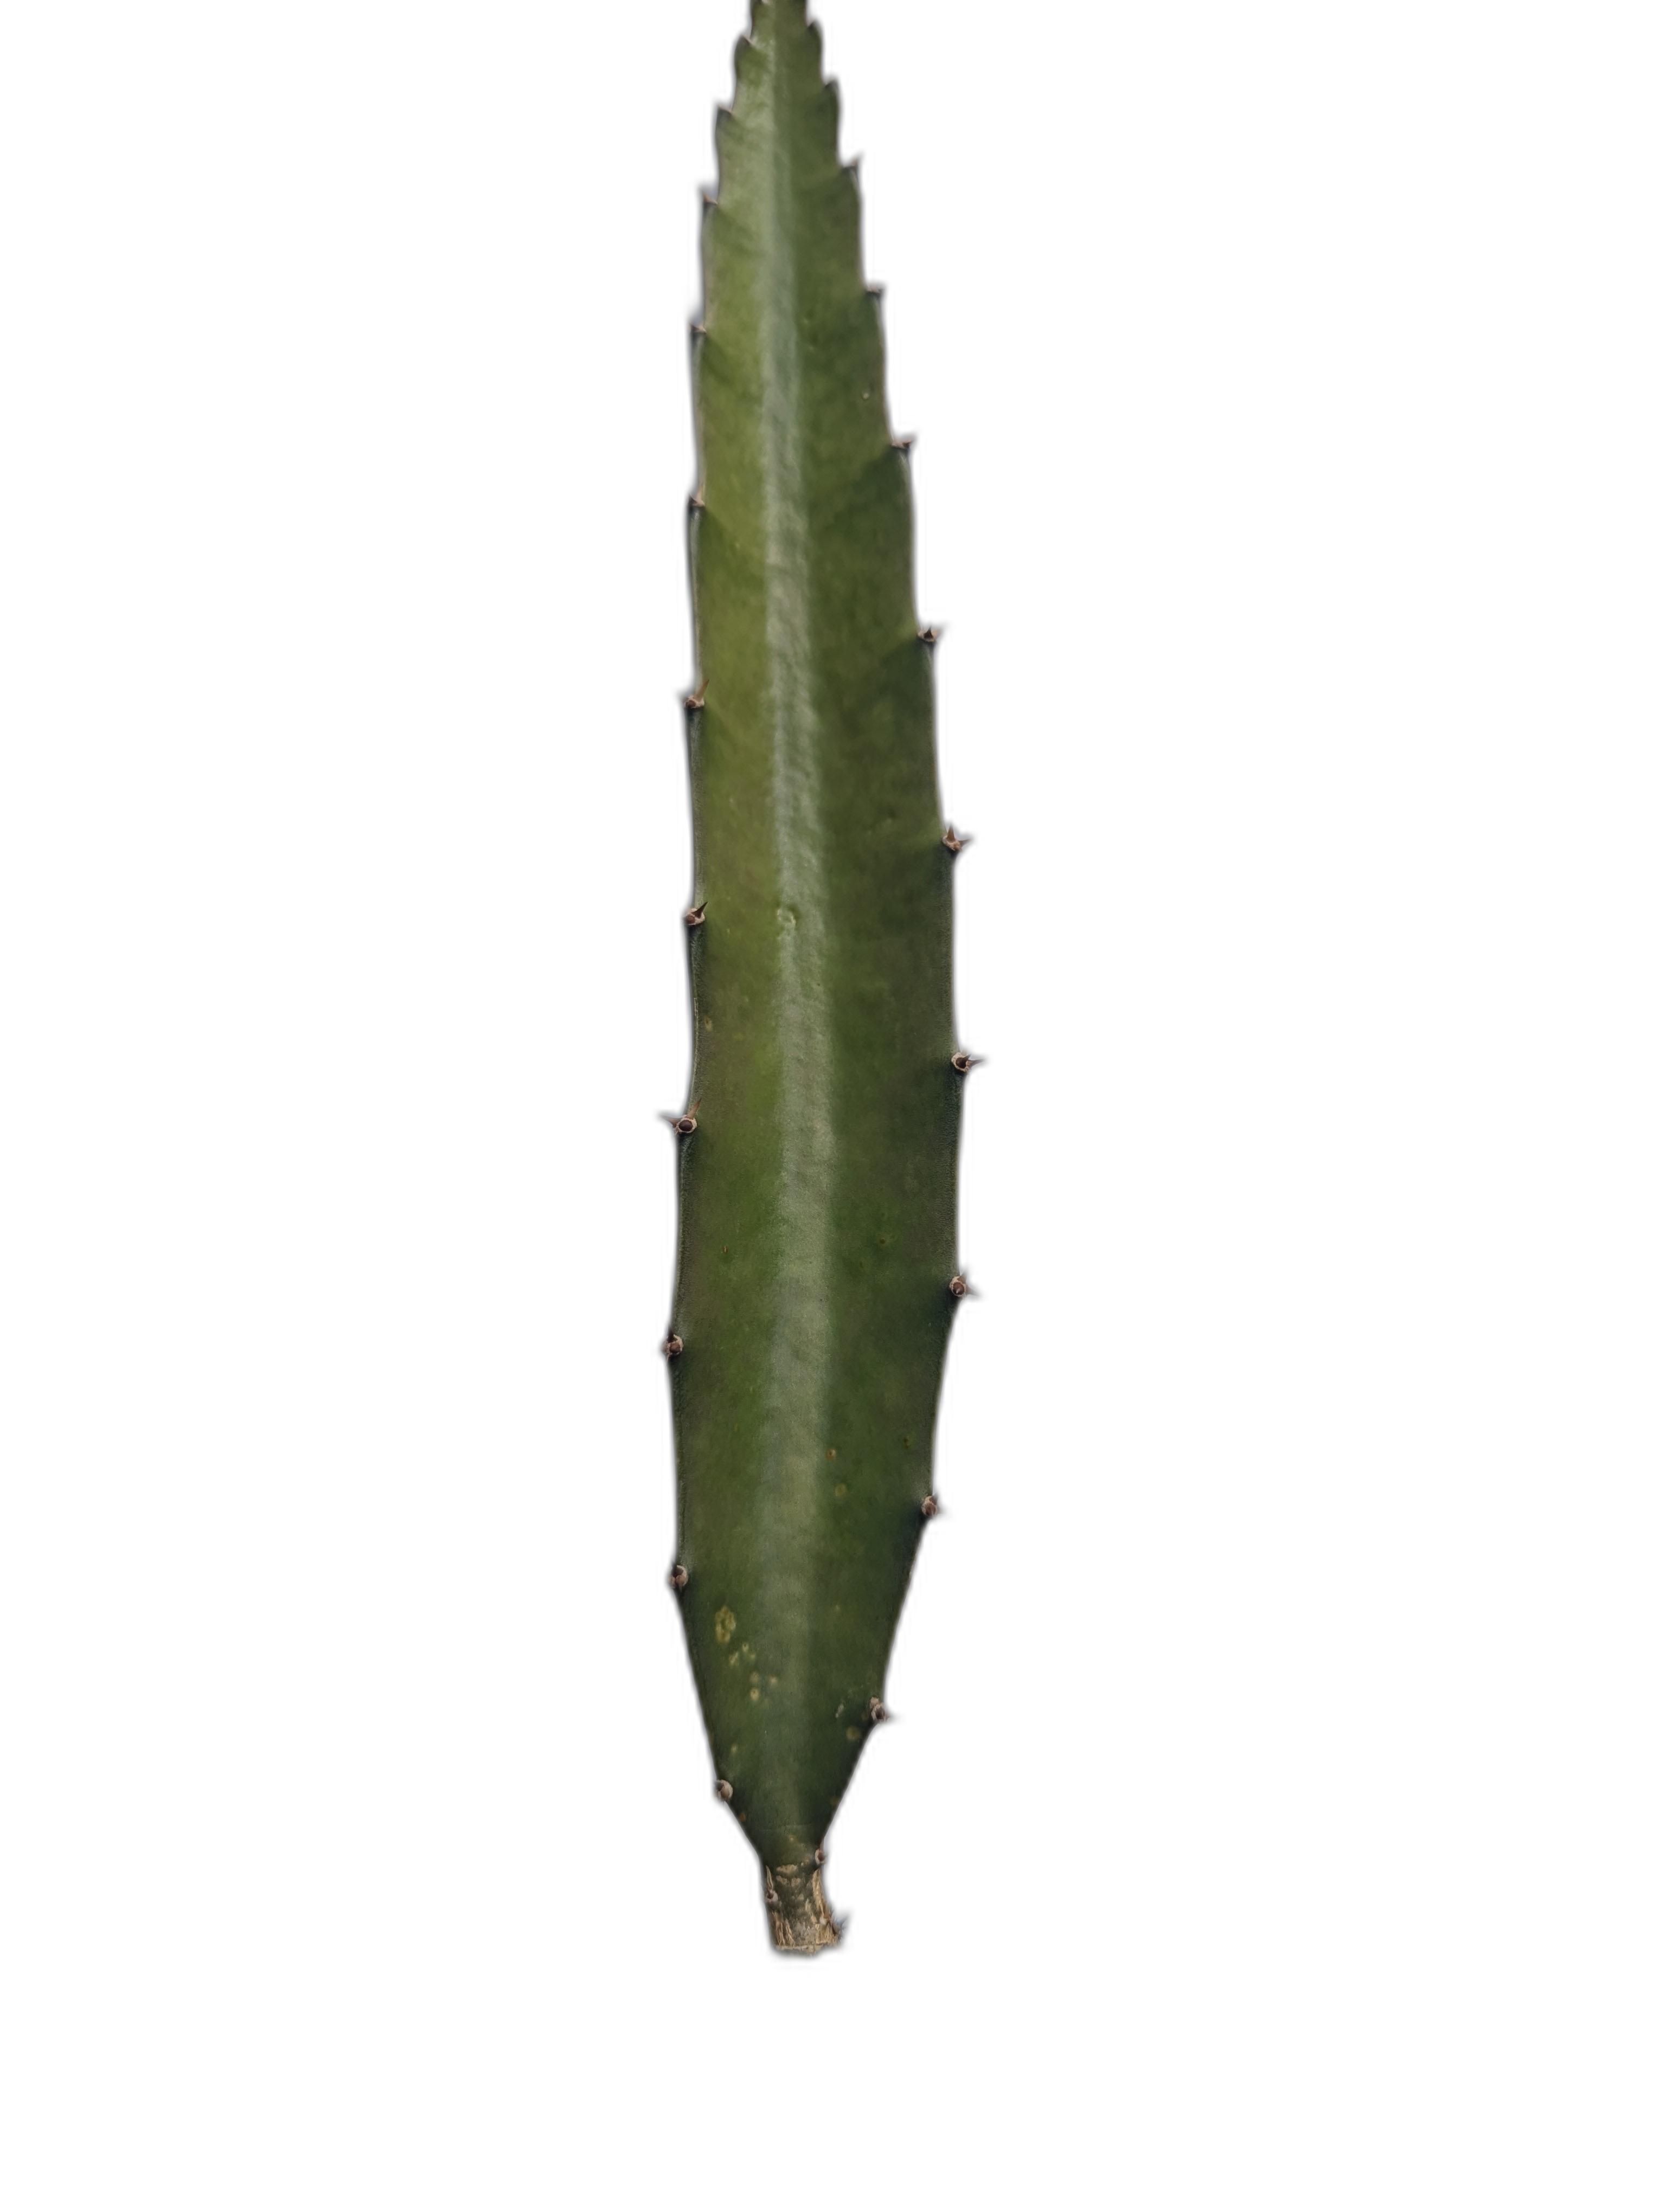
Label: Good leaf